Finnentrop station

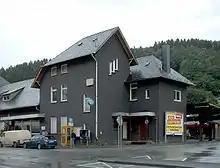
The station building demolished in 2007

A four road roundhouse was built in 1874. It was expanded after World War II. Around 1921, a 20-metre turntable was added. It was partially destroyed in 1944 and it was closed in 1982. On 6 February 2010, the roundhouse collapsed, when it was overloaded with snow. The carriage-maintenance facility, which had developed after the First World War was also closed. The walls of the roundhouse, however, have been retained. The depot also had a decontamination facility for cleaning and disinfecting livestock wagons.